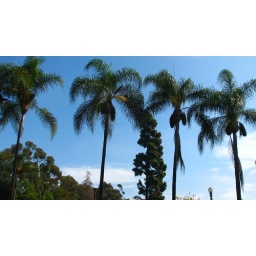
Looking up at a line of Queen Palms and a tall pine tree in San Diego's Balboa Park.October 18, 2009.